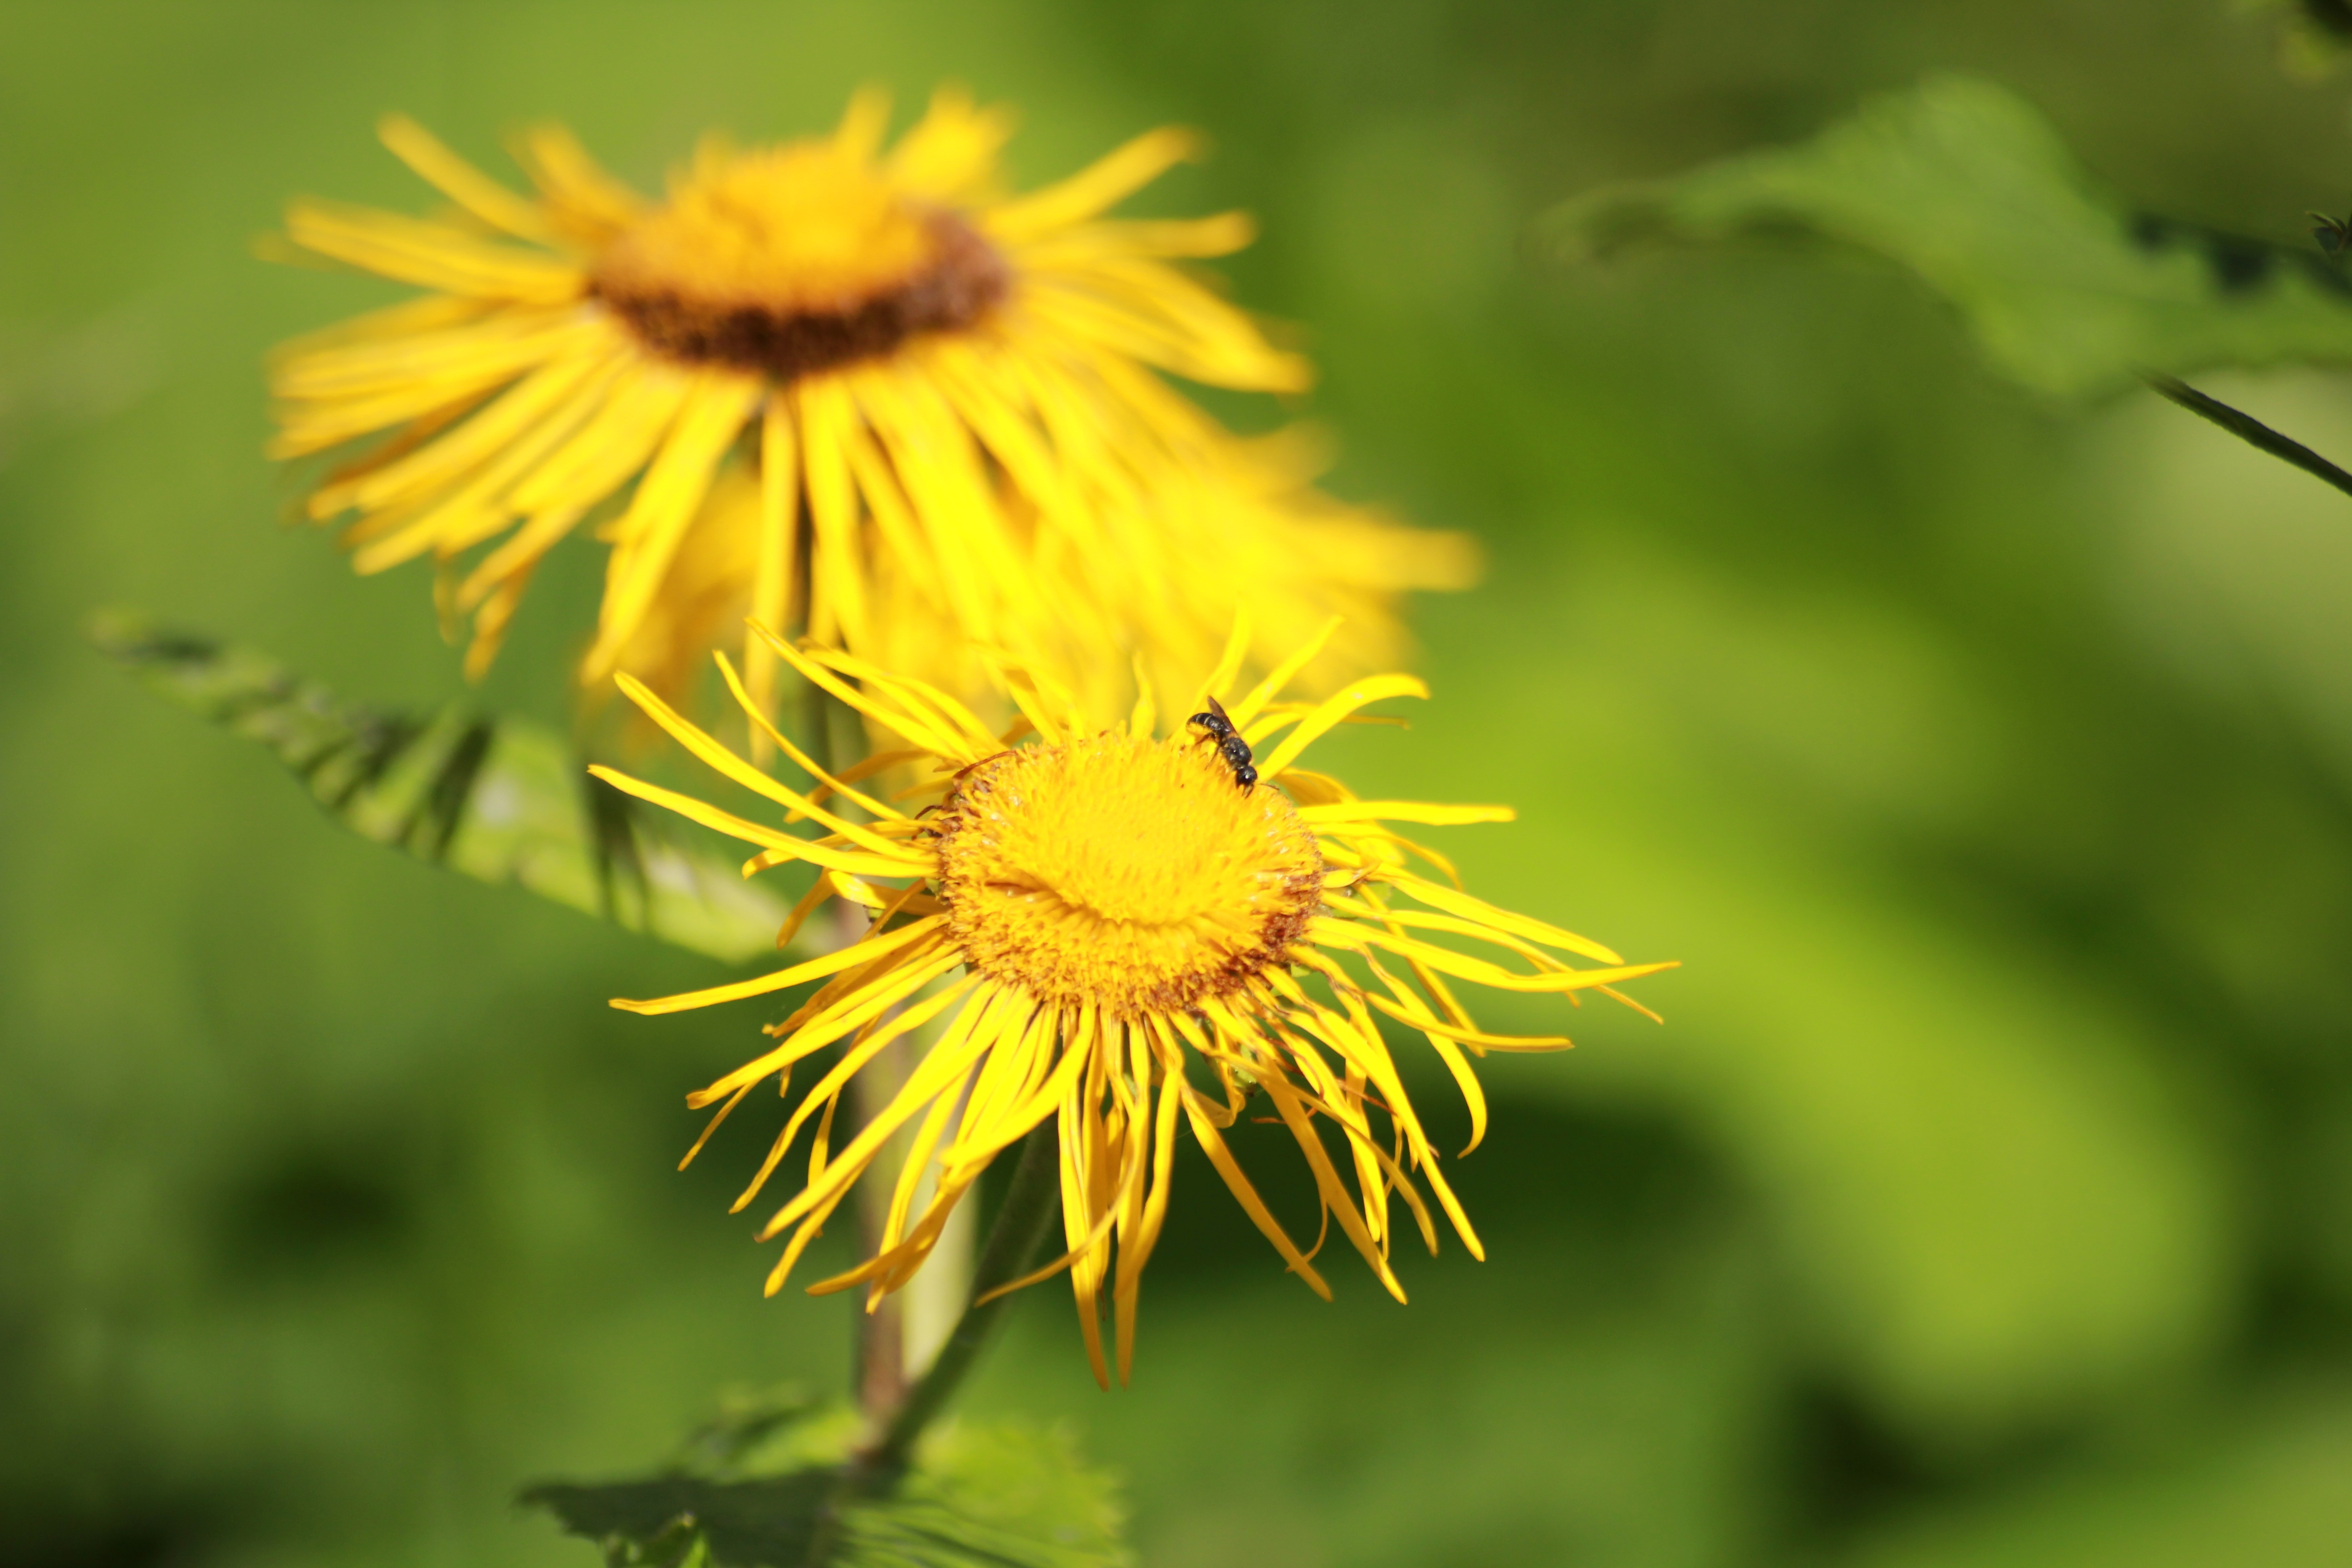
nature, blossom, plant, photography, dandelion, flower, petal, green, botany, yellow, flora, wildflower, flowers, close up, macro photography, flowering plant, daisy family, elecampane, plant stem, land plant